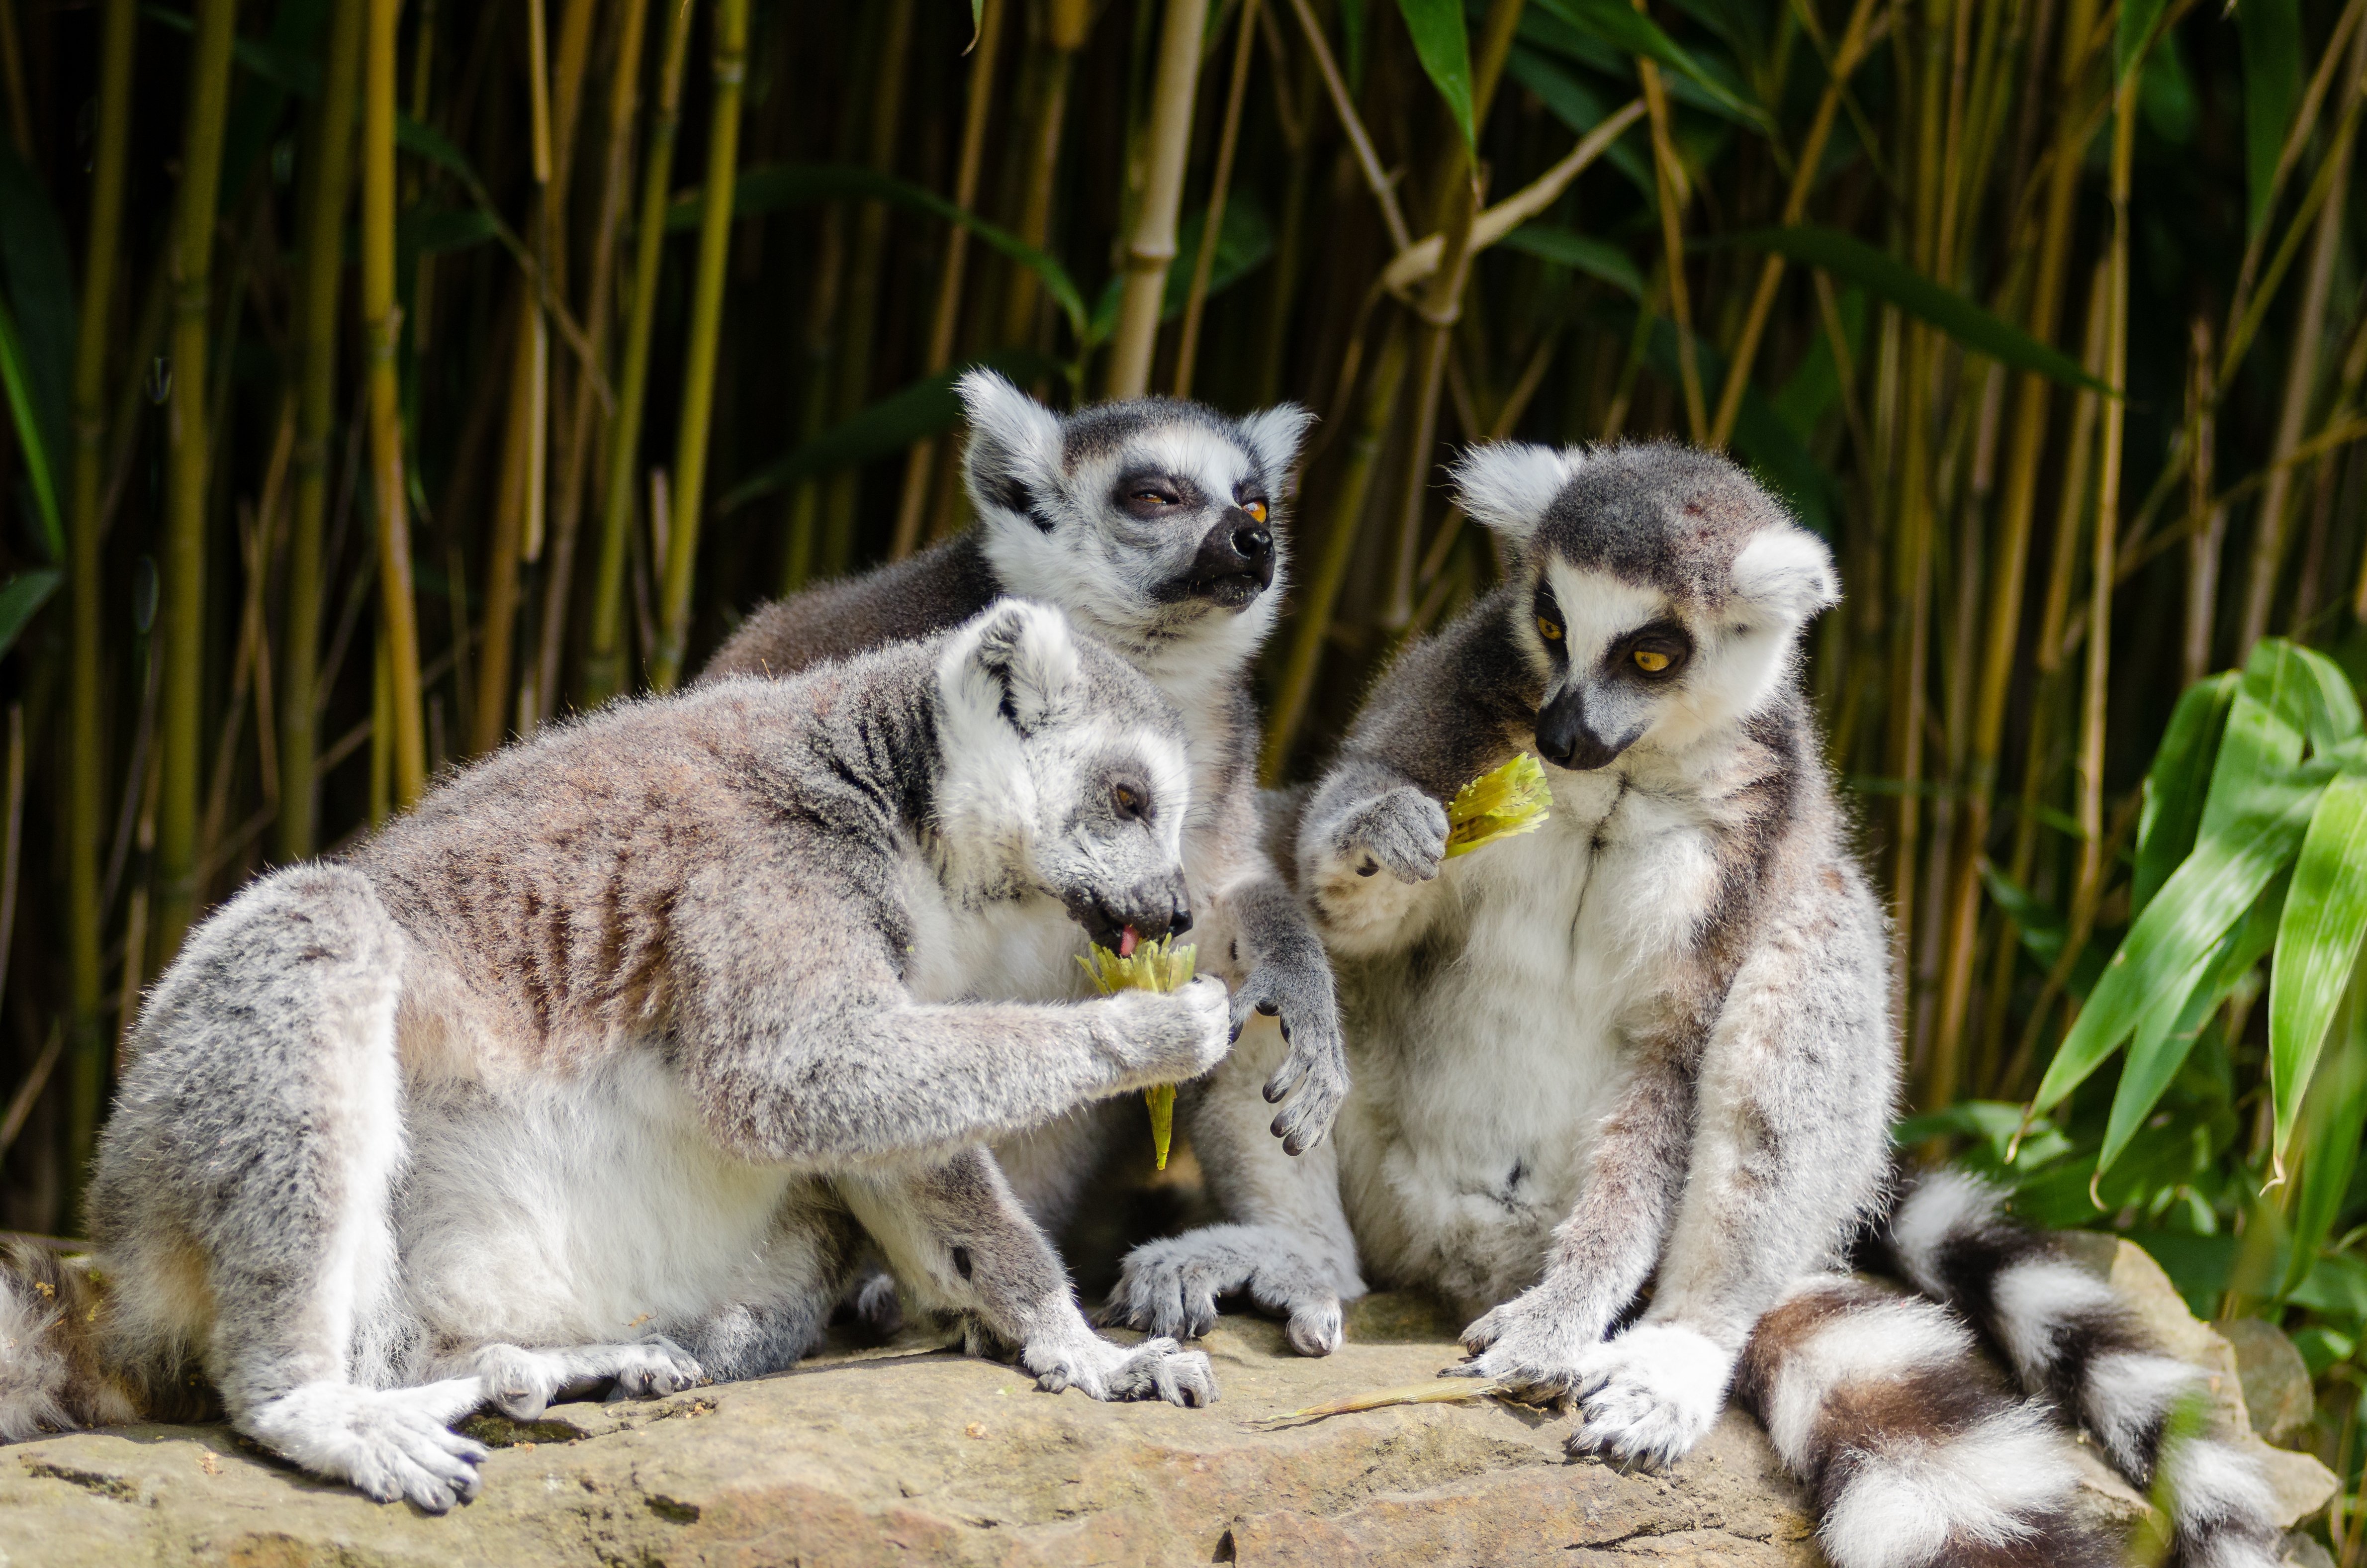
wildlife, zoo, mammal, fauna, primate, vertebrate, lemur, marsupial